Lathi Nach

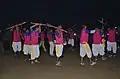
Tharu women performing stick dance in Chitwan district

Lathi Nach or Jharra Nach also known as Tharu stick dance is a cultural dance of the Tharu people. This dance is mainly performed during the Dashain festival. It is danced striking the small sticks with each other and on its rhythm. It is similar to Dandiya Raas, performed in the Indian state of Gujarat, but varies in movement and style.